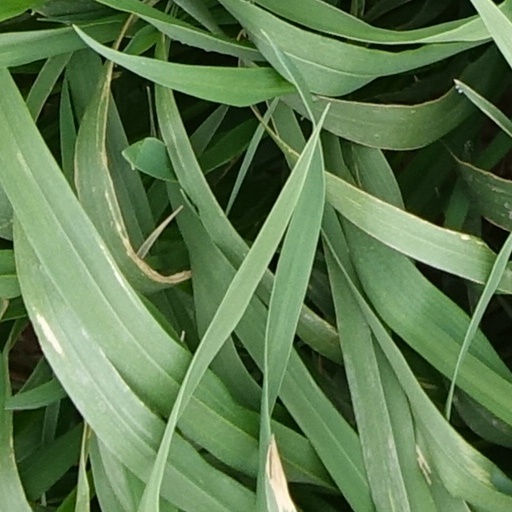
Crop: wheat